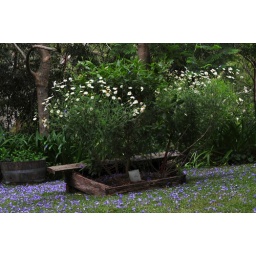
Daises in a make shift flower box